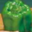
Label: sweet_pepper